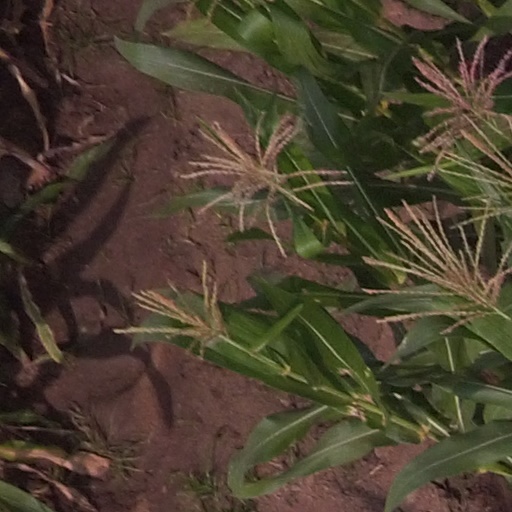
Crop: maize; corn